Eros Ramazzotti

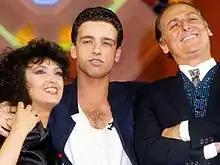
Ramazzotti (center) in 1986

Ramazzotti's first single, "Ad un amico", was released in 1982, and was not particularly well received. Soon after, Eros met Renato Brioschi, who mentored the young artist toward his first success in 1984 at the highly regarded Sanremo Festival. His song, "Terra promessa" won the Newcomers' category, and was subsequently released widely throughout Europe.